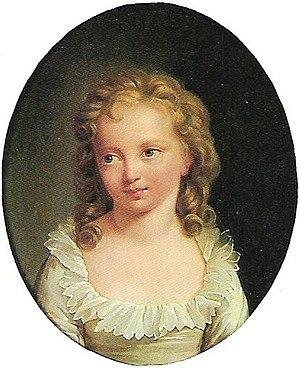
Marie-Thérèse Charlotte de France, surnommée « Madame Royale », née le 19 décembre 1778 à Versailles et morte le 19 octobre 1851 à Frohsdorf en Autriche, est le premier enfant de Louis XVI et Marie-Antoinette. Après une enfance passée à la cour, elle est la seule des enfants royaux à survivre à la Révolution française. Exilée hors de France en 1795, elle retrouve son pays de 1814 à 1830, où elle redevient l'une des personnes les plus influentes de la famille royale. Elle aurait pu devenir reine de France lors des journées de 1830. Condamnée à un nouvel exil en 1830, elle meurt en 1851 loin de son pays, sous le titre de courtoisie de comtesse de Marnes.